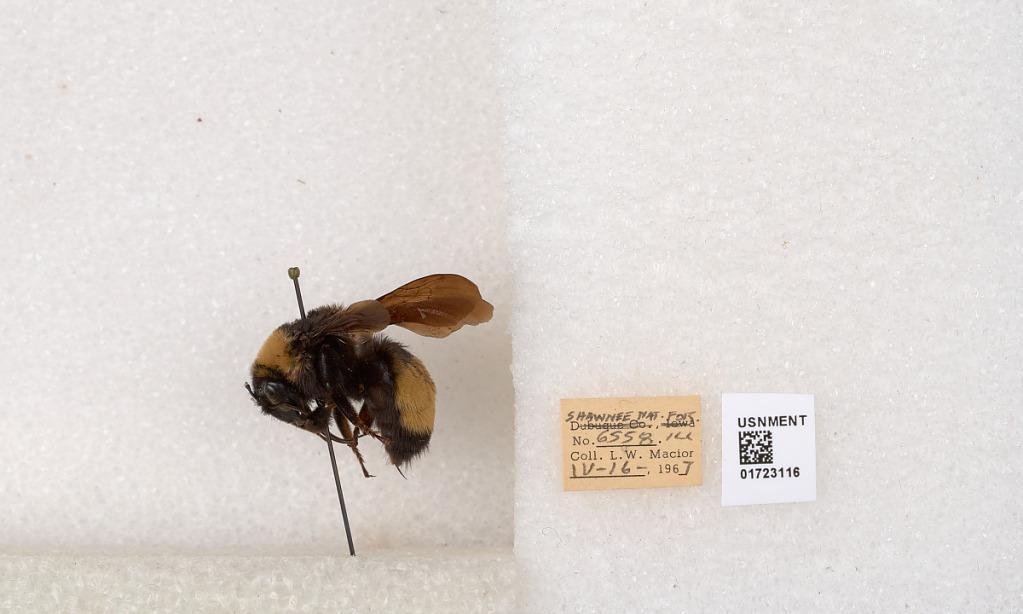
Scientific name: Bombus (Bombus) nevadensis auricormus
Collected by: L. Macior
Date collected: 1967-4-16
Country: United States
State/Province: Illinois
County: Johnson
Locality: Shawnee National Forest
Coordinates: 37.5114, -88.8011